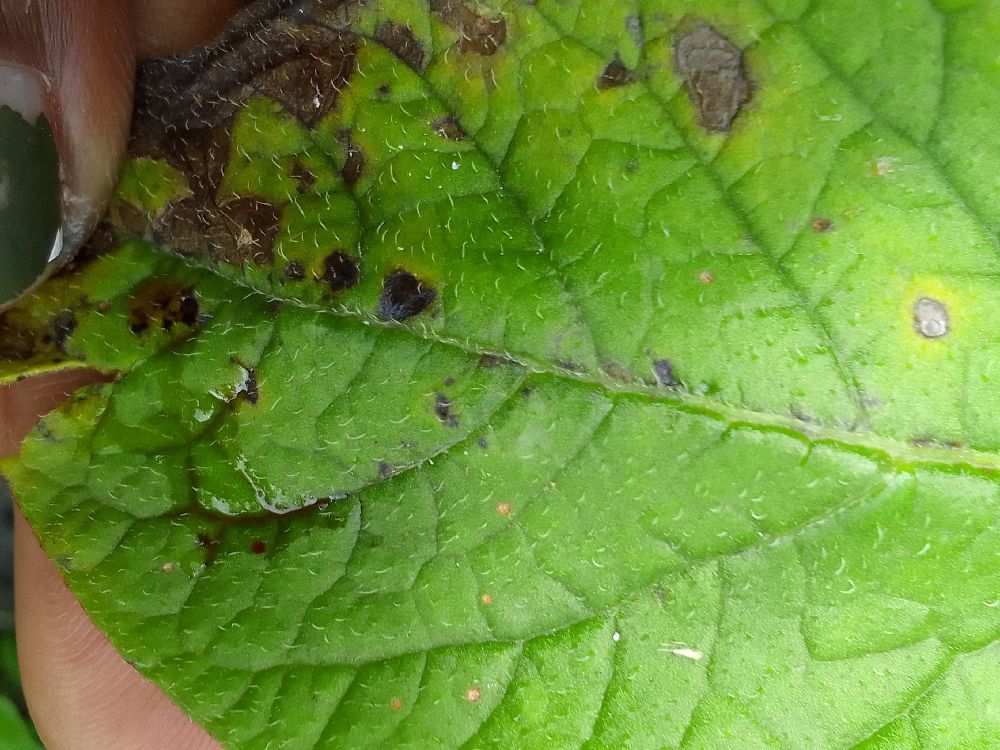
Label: Early blight